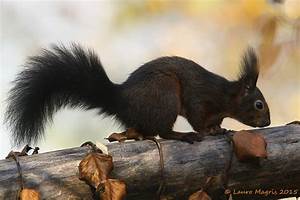
Label: scoiattolo